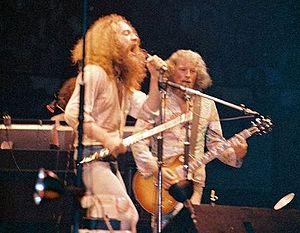
Aqualung est le quatrième album studio du groupe britannique de rock progressif Jethro Tull, sorti en 1971 par le label Chrysalis Records. Il est considéré, malgré un désaccord des membres du groupe à ce sujet, comme un album-concept abordant le thème de la distinction entre Dieu et la religion. Ian Anderson compose et écrit l'intégralité des chansons ; il produit également l'album avec l'aide de Terry Ellis. Hymn 43 est l'unique single extrait d'Aqualung.